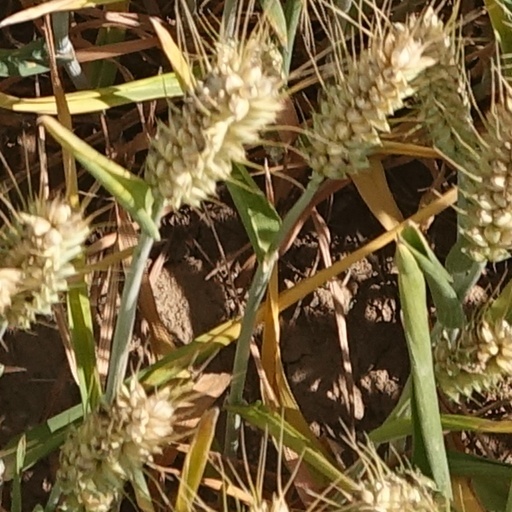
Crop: wheat